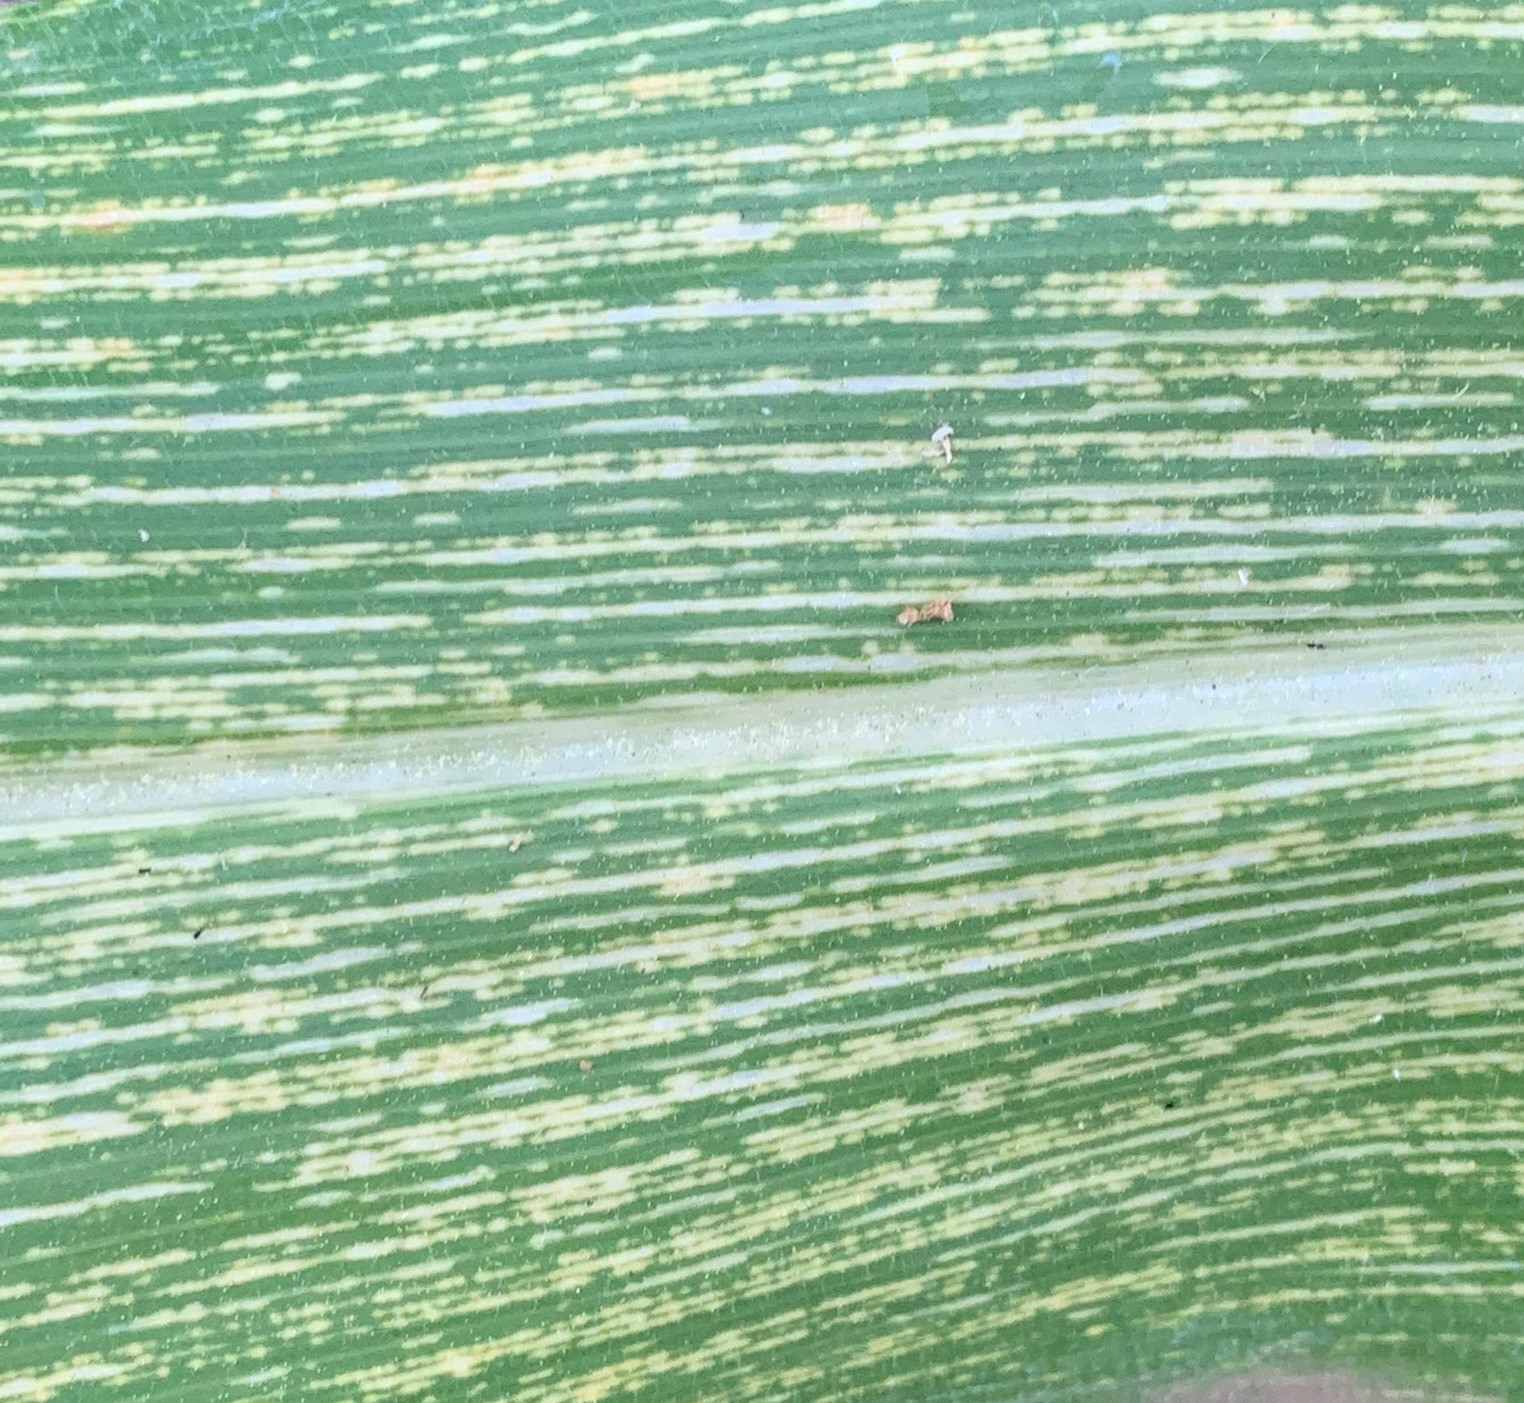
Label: MSV